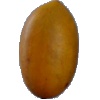
Label: Cucumber Ripe 2